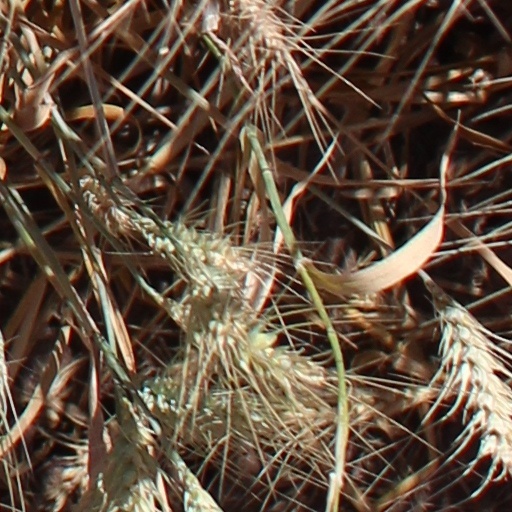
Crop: wheat